Subantarctic fur seal

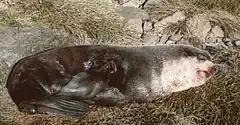
Male subantarctic fur seal with injuries from a recent fight with another male

As with other otariids, subantarctic fur seals gather in large rookeries on the shore to breed. They have a polygynous mating system in which dominant males will defend their harem of 6–20 females. Fights between males for mating rights are violent and can result in severe injuries. Males will also compete against each other through vocalizations and threat displays. The breeding season takes place from November to January. Gestation lasts around 51 weeks, at the end of which the female will give birth to a single pup. 8–12 days after giving birth, they will breed again. Males are capable of mating at around 3–4 years of age, but they are unlikely to be able to hold a harem until they are 10–11 years old. Females reach sexual maturity at around 5 years.